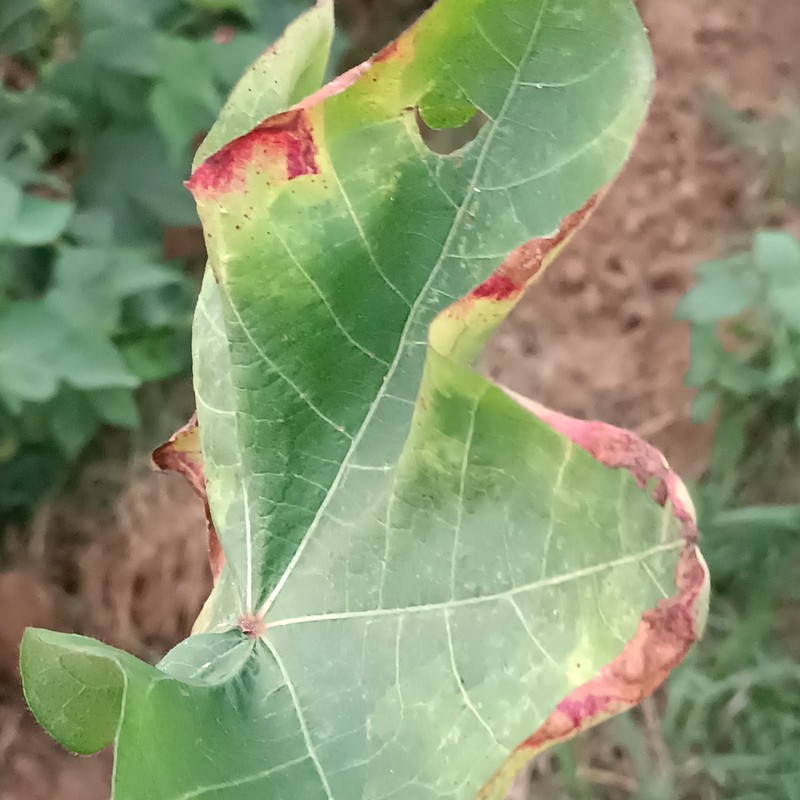
Label: Leaf Hopper Jassids